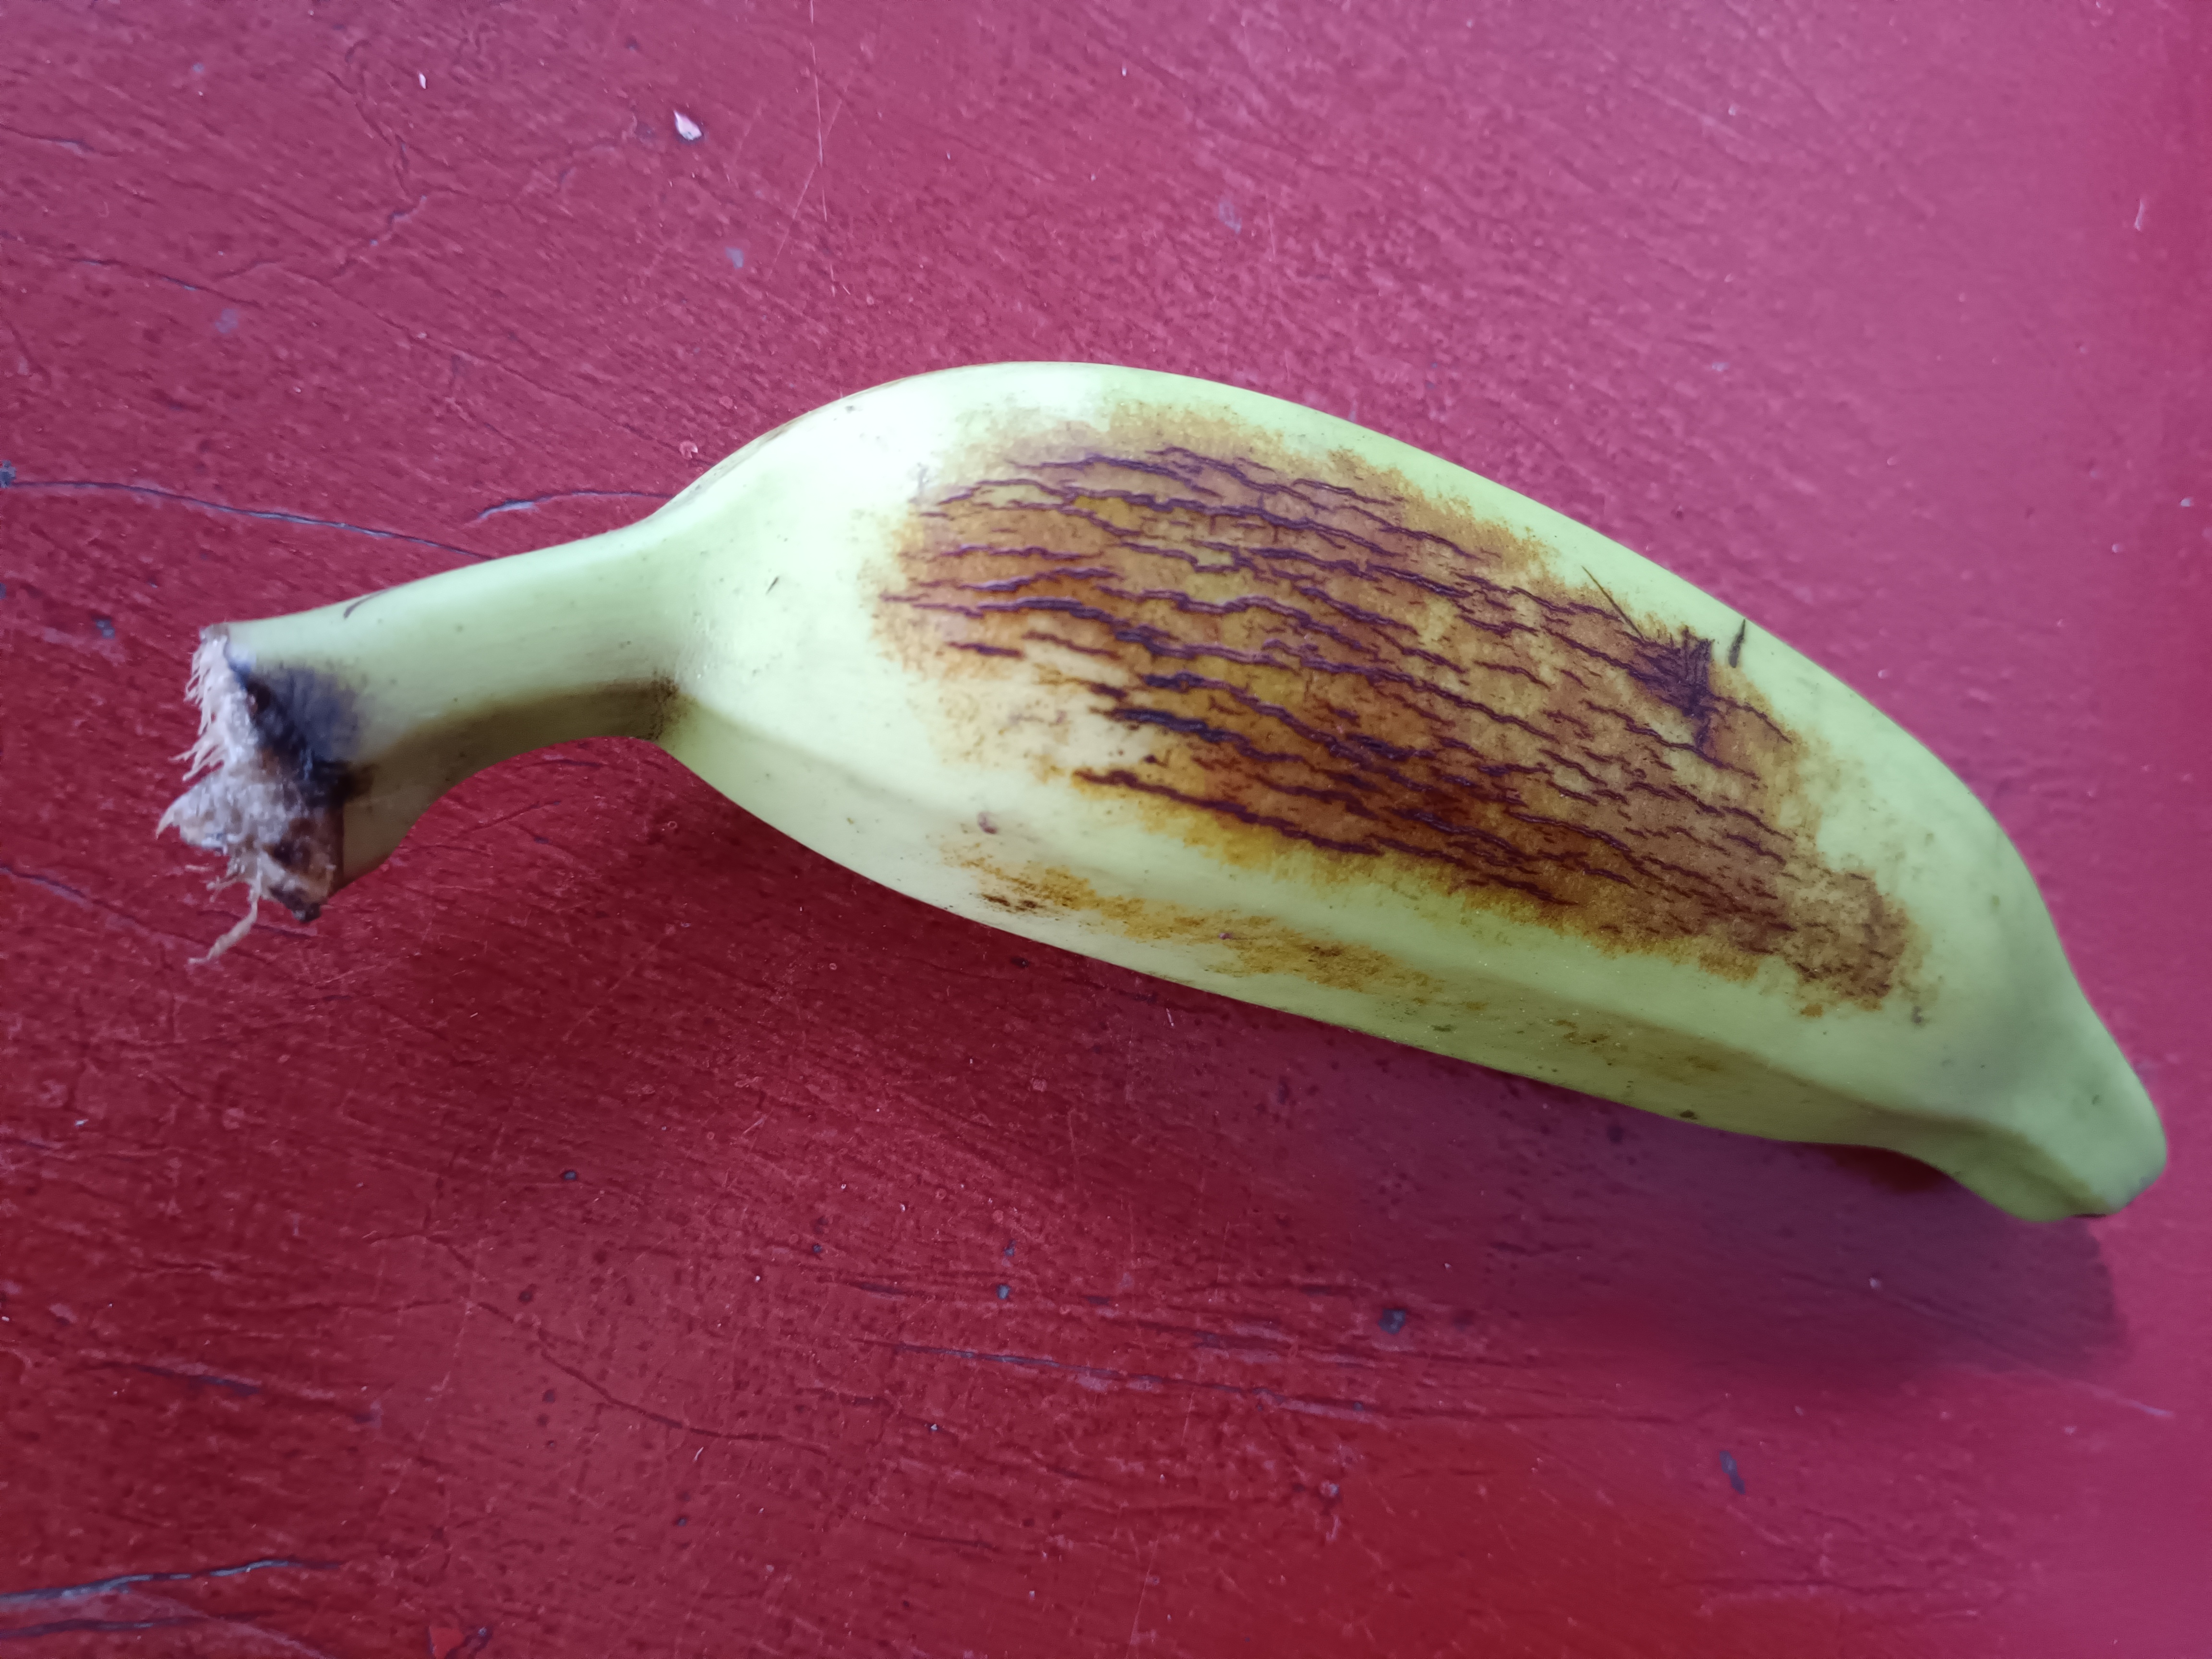
Banana variety: Anaji